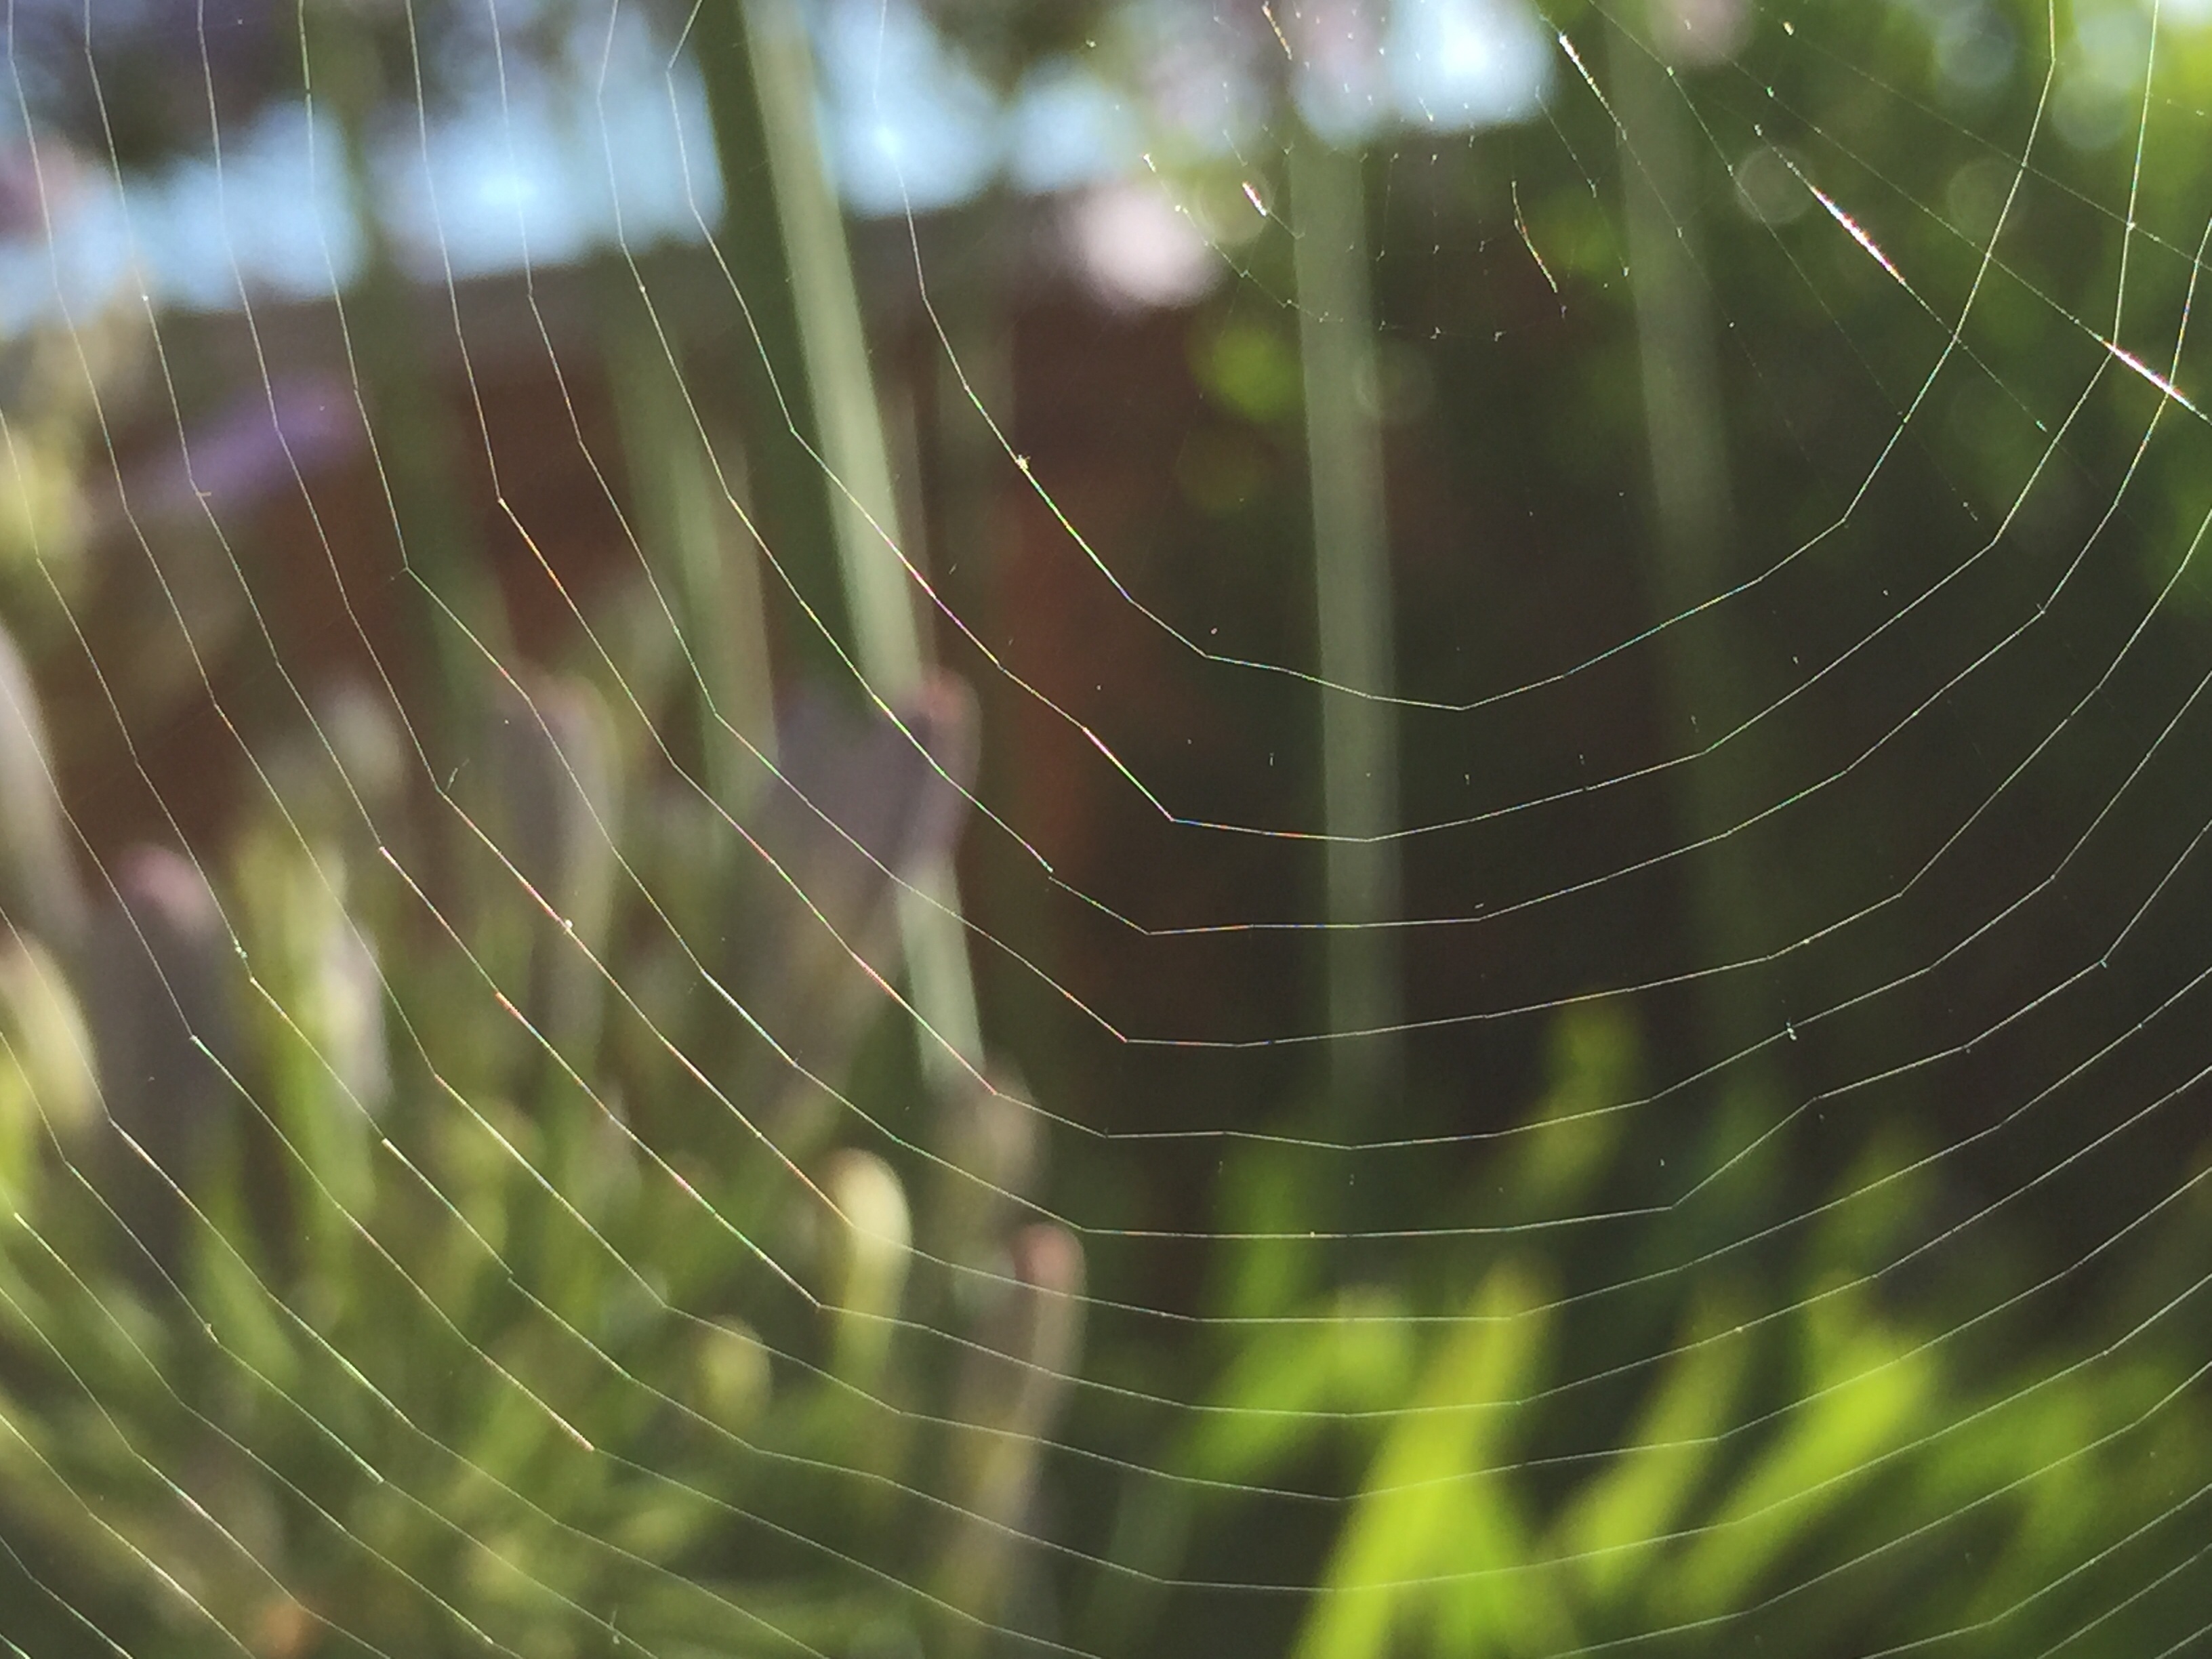
nature, dew, sunlight, morning, leaf, spiderweb, green, insect, macro, fauna, material, invertebrate, spider web, cobweb, close up, spider, net, arachnid, moisture, macro photography, plant stem